Minimalism (visual arts)

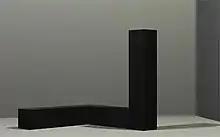
Tony Smith, "Free Ride", 1962, 6'8 × 6'8 × 6'8, Museum of Modern Art (New York City)

Minimalism describes movements in various forms of art and design, especially visual art and music, where the work is set out to expose the essence, essentials or identity of a subject through eliminating all non-essential forms, features or concepts. As a specific movement in the arts it is identified with developments in post–World War II Western Art, most strongly with American visual arts in the 1960s and early 1970s. Minimalism is often interpreted as a reaction to abstract expressionism and a bridge to postminimal art practices. Prominent artists associated with this movement include Sol LeWitt, Ad Reinhardt, Nassos Daphnis, Tony Smith, Donald Judd, John McCracken, Agnes Martin, Dan Flavin, Robert Morris, Larry Bell, Anne Truitt, Yves Klein and Frank Stella. Artists themselves have sometimes reacted against the label due to the negative implication of the work being simplistic.